World championships in WWE

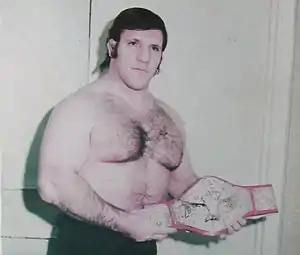

The American professional wrestling promotion WWE has maintained several men's world championships since Capitol Wrestling Corporation seceded from the National Wrestling Alliance in 1963 to become the World Wide Wrestling Federation (WWWF), which was later subjected to various name changes, including World Wrestling Federation (WWF) and World Wrestling Entertainment (WWE)—in April 2011, the company ceased using its full name and has since just been referred to as WWE. The company's first world championship was the WWE Championship, which was established along with the promotion's creation in 1963 as the WWWF World Heavyweight Championship; it is still active today and is WWE's oldest active title. Whenever the WWE brand extension has been implemented (2002–2011; 2016–present), separate world championships have been created or allocated for each brand.